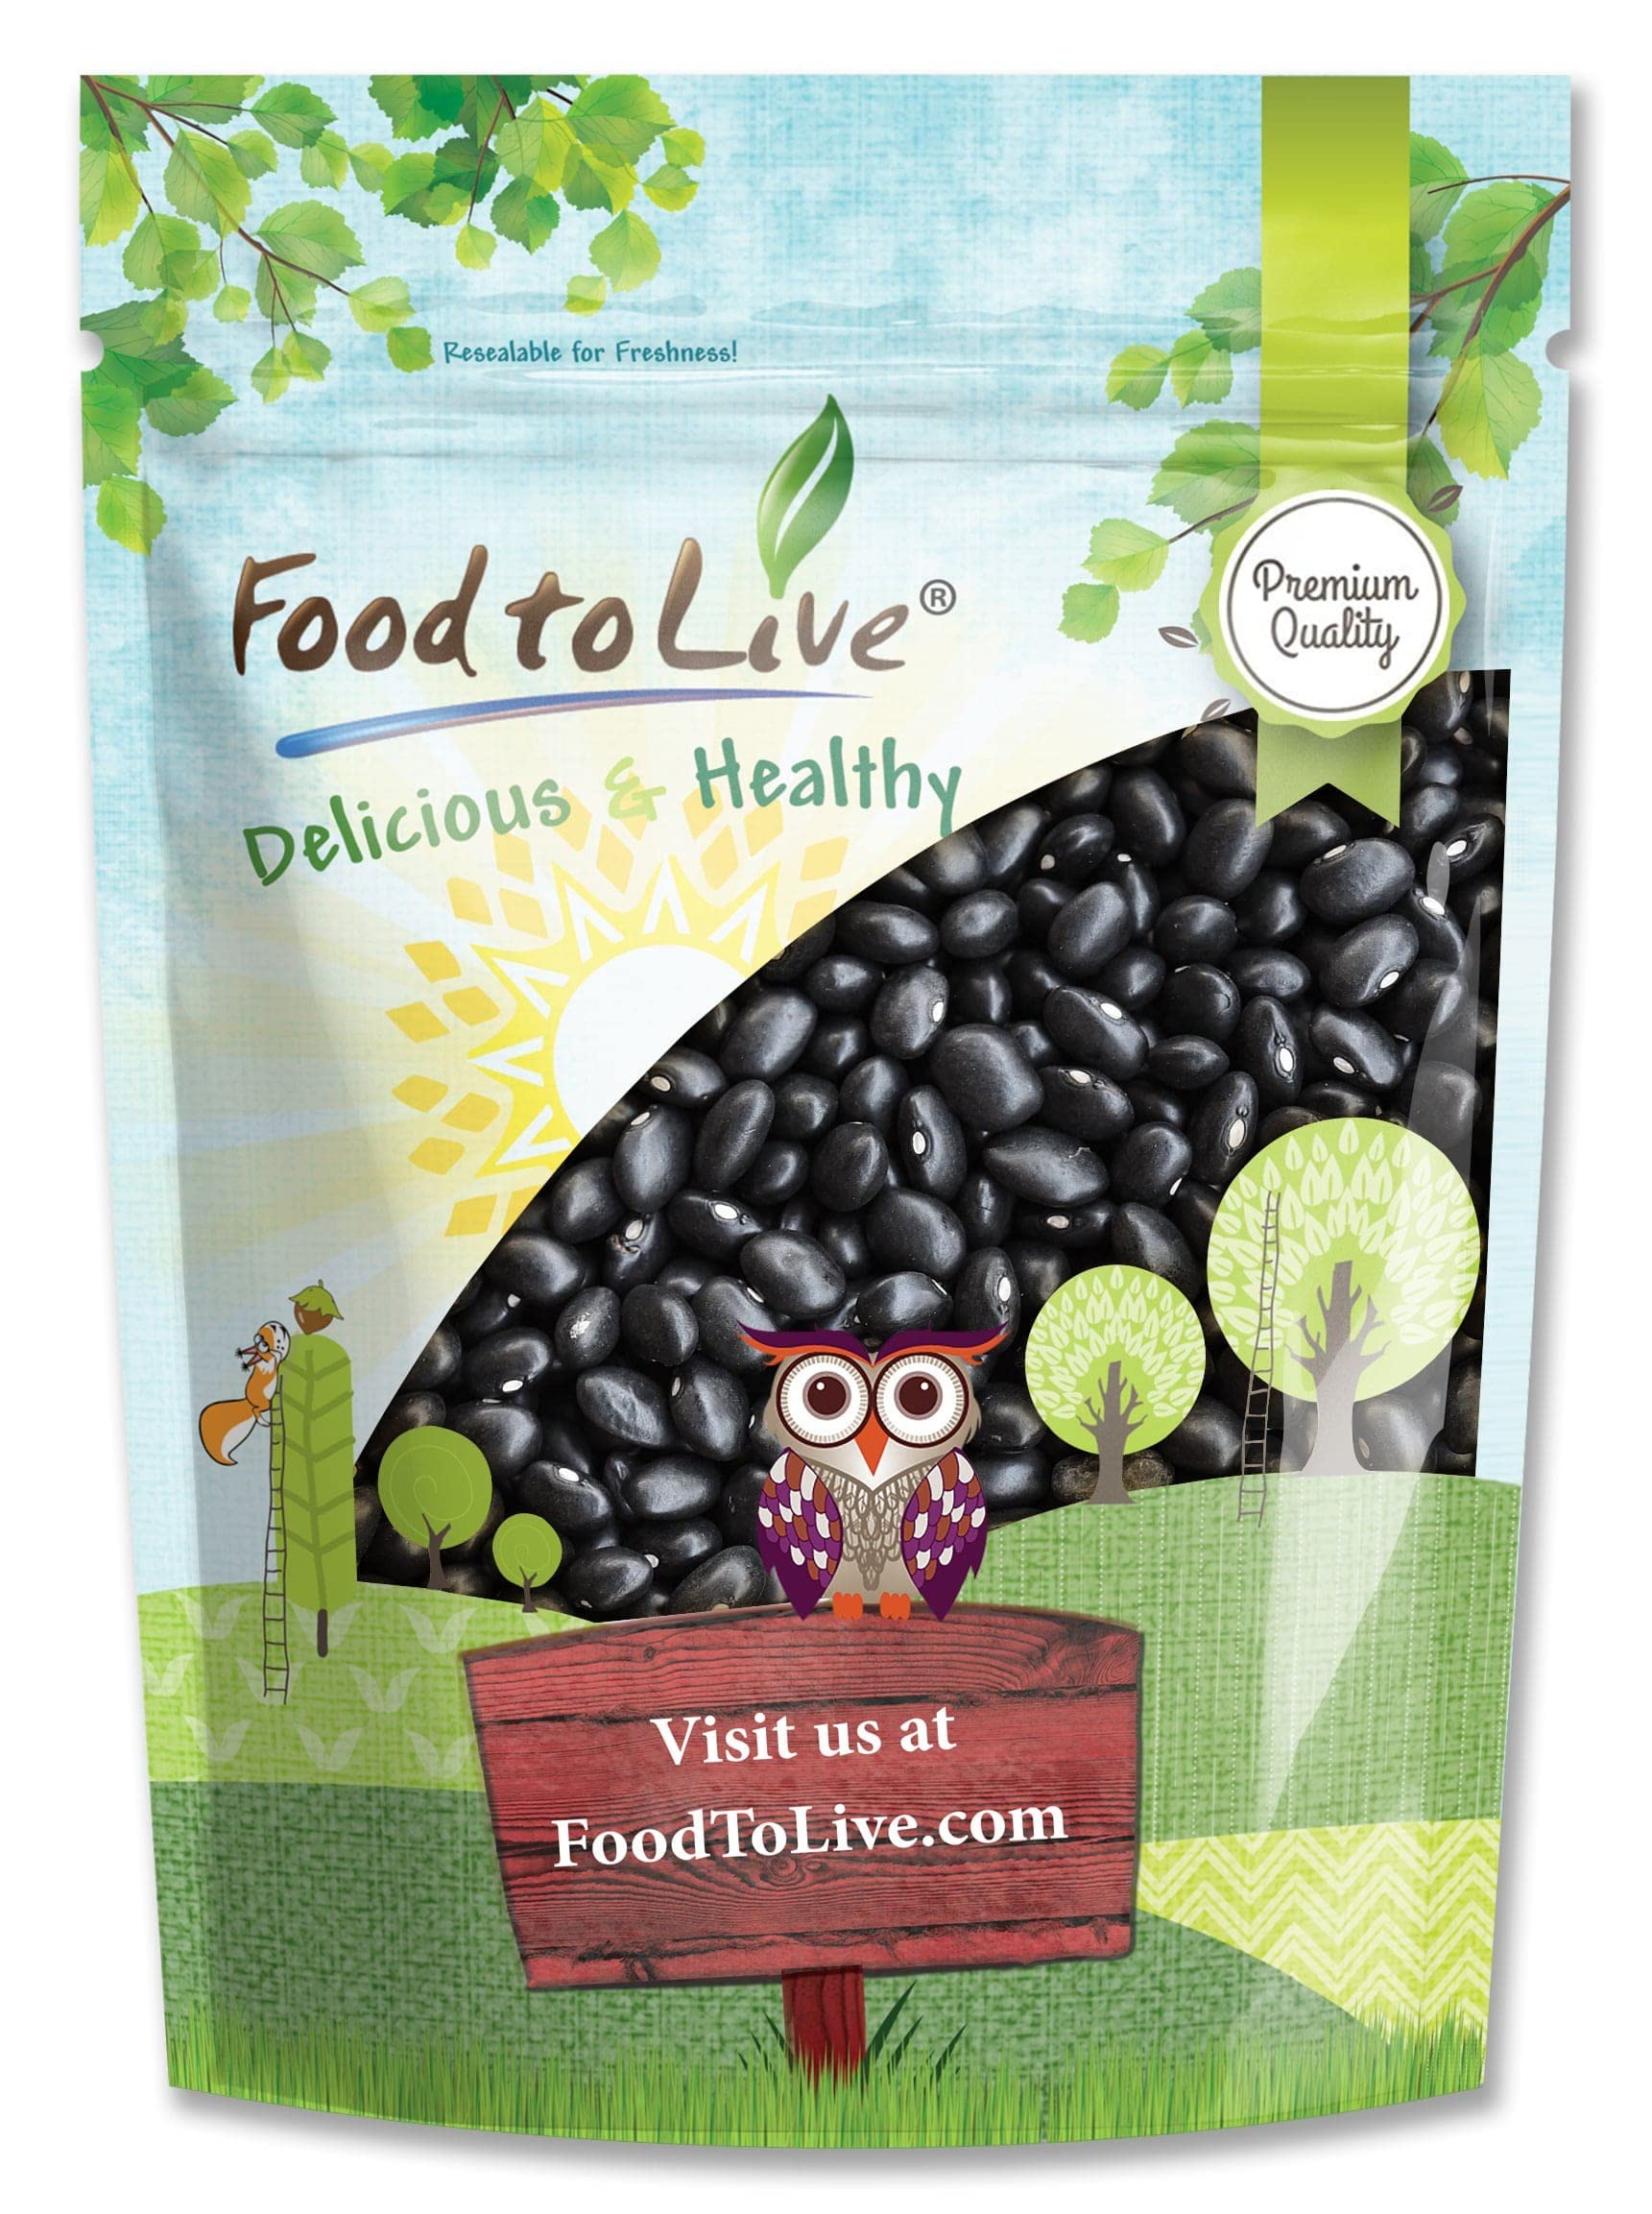
Item Name: Food to Live - Black Turtle Beans, 5 Pounds Whole Dried Beans, Sproutable, Vegan, Kosher, Bulk. Low Sodium. Great Source of Plant Based Protein, Fiber. Great for Bean Soup, Salads, Stews, Chili.
Bullet Point 1: NUTRITIOUS: Black Turtle Beans are a rich source of various vitamins and minerals.
Bullet Point 2: PREMIUM QUALITY PRODUCT: Food to Live Black Turtle Beans are the premium quality product
Bullet Point 3: ANTIOXIDANT SOURCE: Black beans are full of potent antioxidants.
Bullet Point 4: USE IN THE KITCHEN: Black Turtle Beans are great for making soups, stews, side dishes, pastries, and sauces.
Bullet Point 5: VEGAN PROTEIN SOURCE: ½ cup of cooked Food to Live Black Turtle Beans gives you 8g of protein.
Value: 80.0
Unit: Ounce

Price: 24.66